Menefee Formation

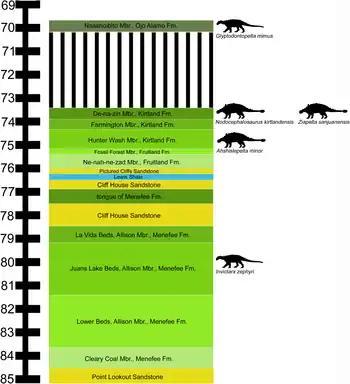
San Juan Basin Upper Cretaceous stratigraphy

The Menefee Formation includes fossils of turtles, fish and crocodiles and fragmentary evidence of hadrosaurs, ankylosaurs, and ceratopsian dinosaurs. Plant fossils include leaf impressions of palms, conifers, laurels, witchhazel, and camellia. The flora are suggestive of a moist subtropical environment.